History of the chair

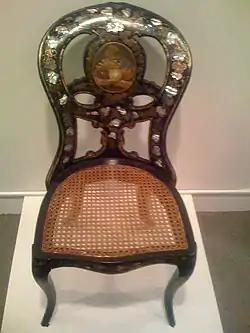
The English side chair (c. 1850) of unknown maker. The chair is made of papier-mâché with inlaid mother of pearl, gilded and painted decoration. Part of the Baltimore Museum of Art collection.

Before the Tang dynasty (618–907 AD), the predominant sitting positions in the Han Chinese culture, as well as several of its neighbors, were the seiza and lotus position on the floor or sitting mats. The earliest images of chairs in China are from sixth-century Buddhist murals and stele, but the practice of sitting in chairs at that time was rare. It was not until the twelfth century that chairs became widespread in China. Scholars disagree on the reasons for the adoption of the chair. The most common theories are that the chair was an outgrowth of indigenous Chinese furniture, that it evolved from a camp stool imported from Central Asia, that it was introduced to China by Nestorian missionaries in the seventh century, and that the chair came to China from India as a form of Buddhist monastic furniture. In China today, both elevated living and mat level forms are still in use.